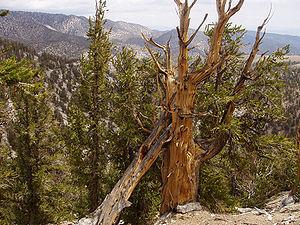
Un arbre est une plante ligneuse terrestre comportant un tronc sur lequel s'insèrent des branches ramifiées portant le feuillage dont l'ensemble forme le houppier, appelé aussi couronne.